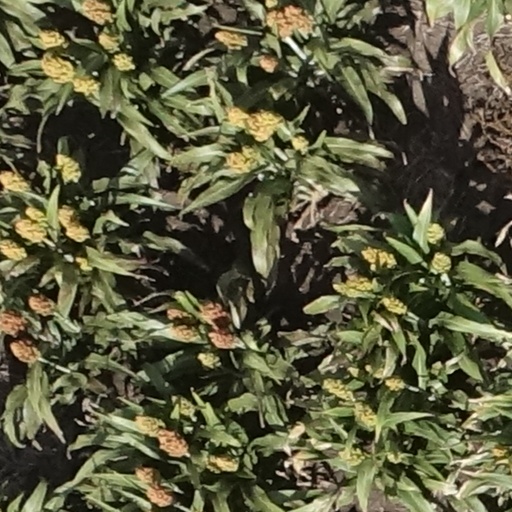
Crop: sorghum